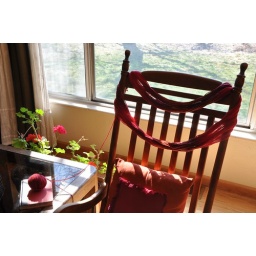
Rocking chair in red